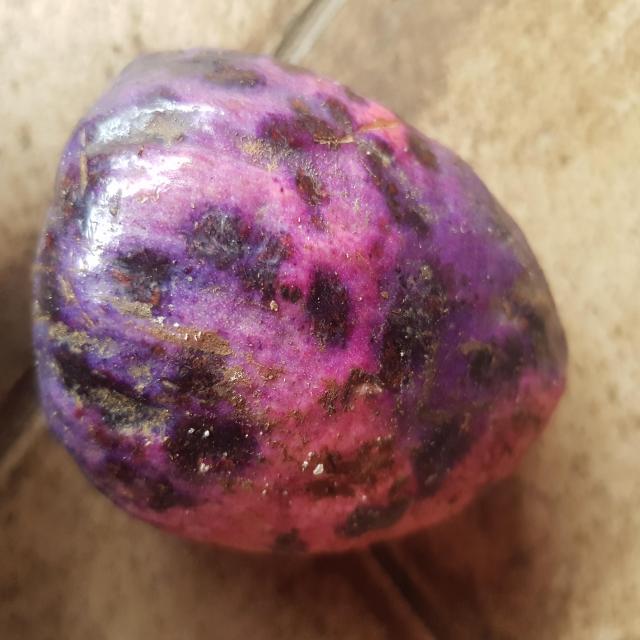
Plum grade: unripe